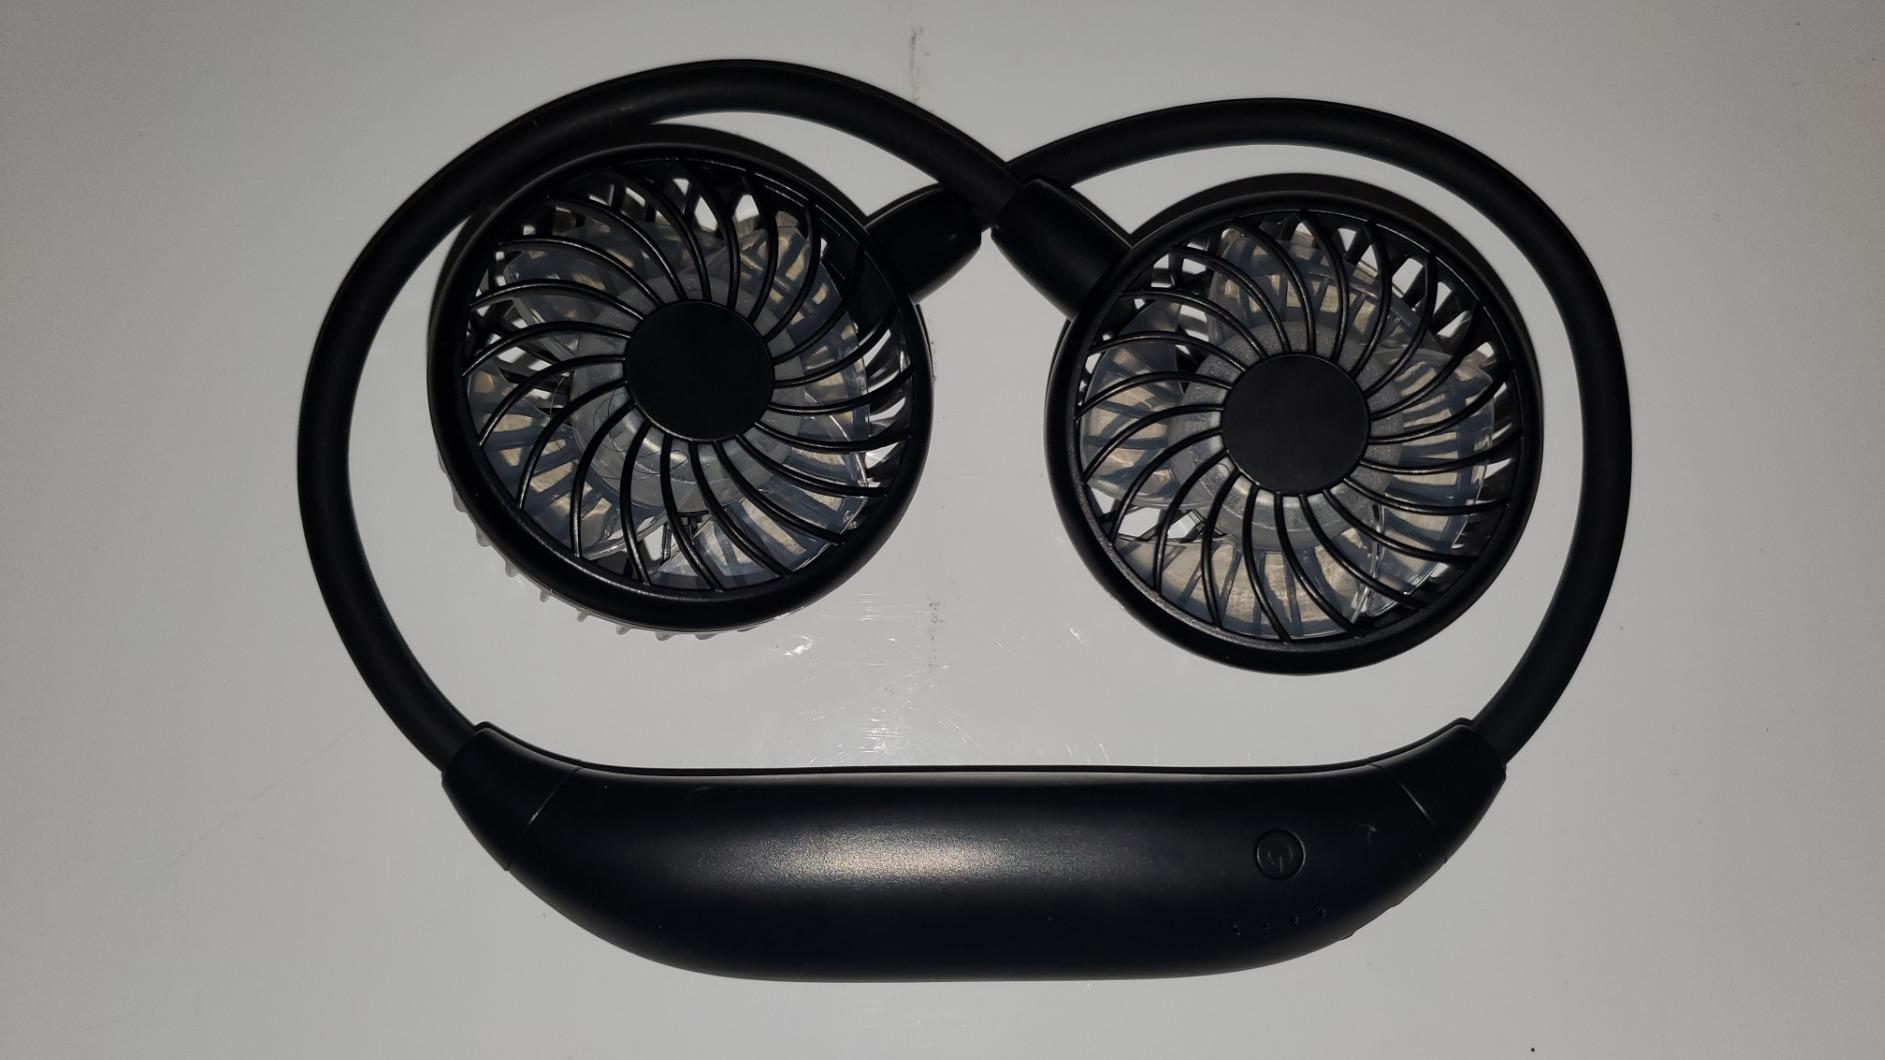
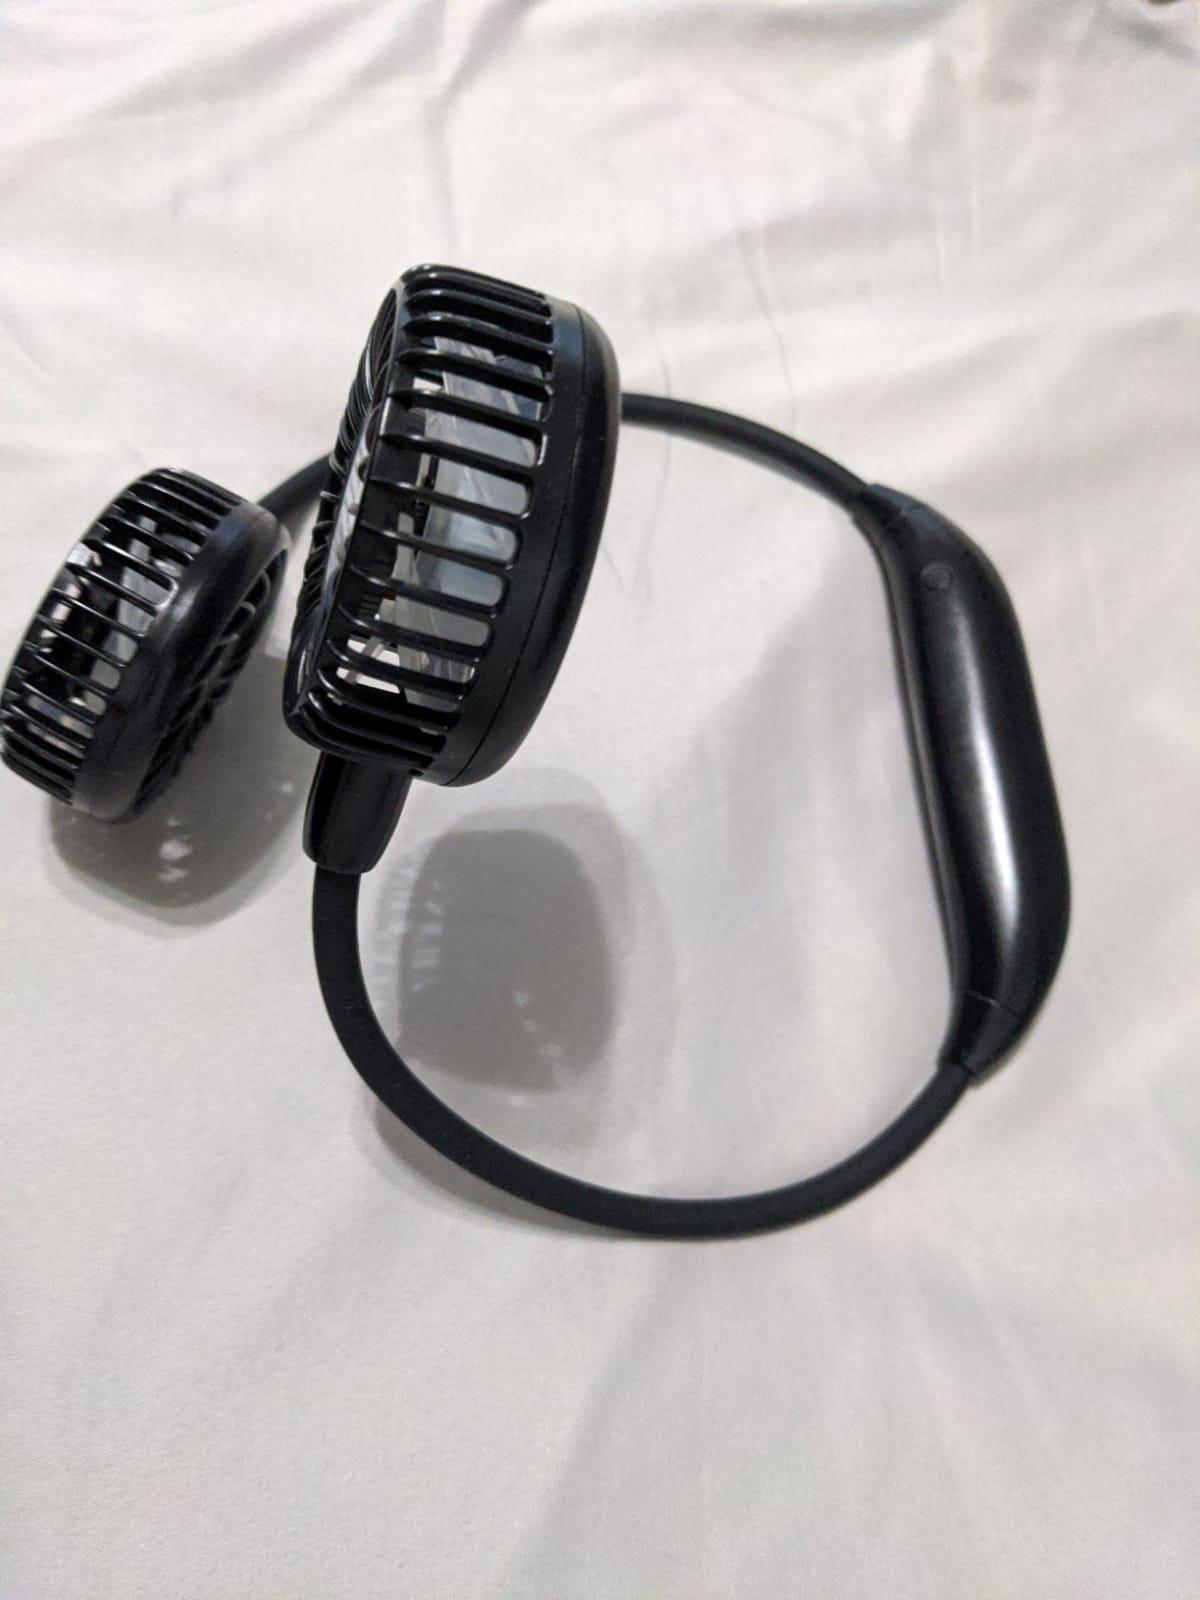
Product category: fan
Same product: yes